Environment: real
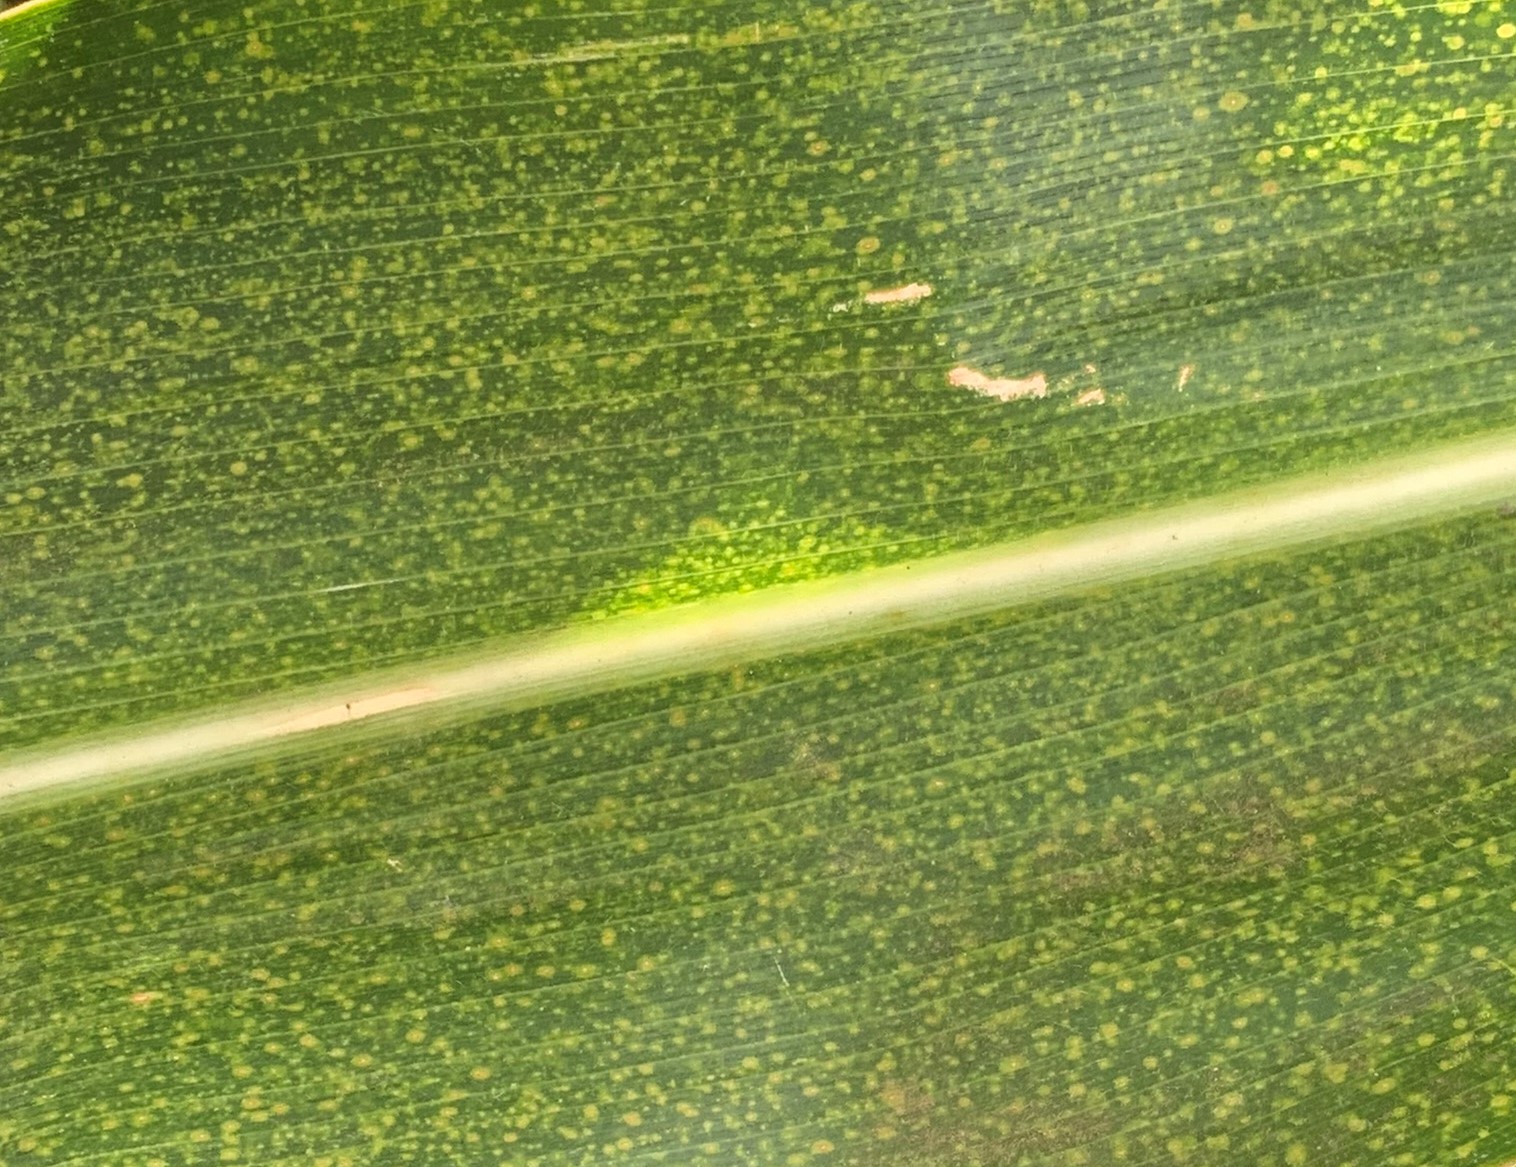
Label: lethal_necrosis